Galaxy Song

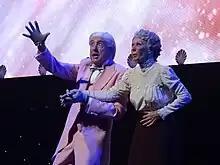
Eric Idle and Carol Cleveland performing the "Galaxy Song" at "Monty Python Live (Mostly)", in July 2014

Released in 1984, Jim Post's album "Crooner From Outer Space" features a remake called "Galaxy/Lighten Up".